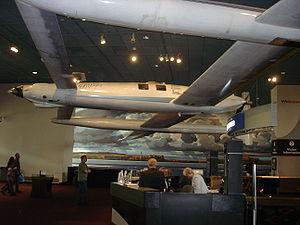
Le National Air and Space Museum de la Smithsonian Institution à Washington, aux États-Unis, possède la plus grande collection d'avions et de véhicules spatiaux du monde. C'est également un centre de recherches sur l'histoire, les sciences et techniques de l'aviation et du vol spatial, ainsi qu'en sciences planétaires.